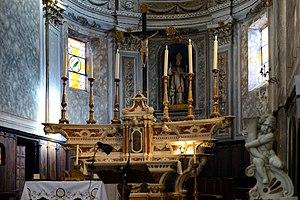
L'église Saint-Blaise est une église catholique située à Calenzana, dans le département de la Haute-Corse en France.